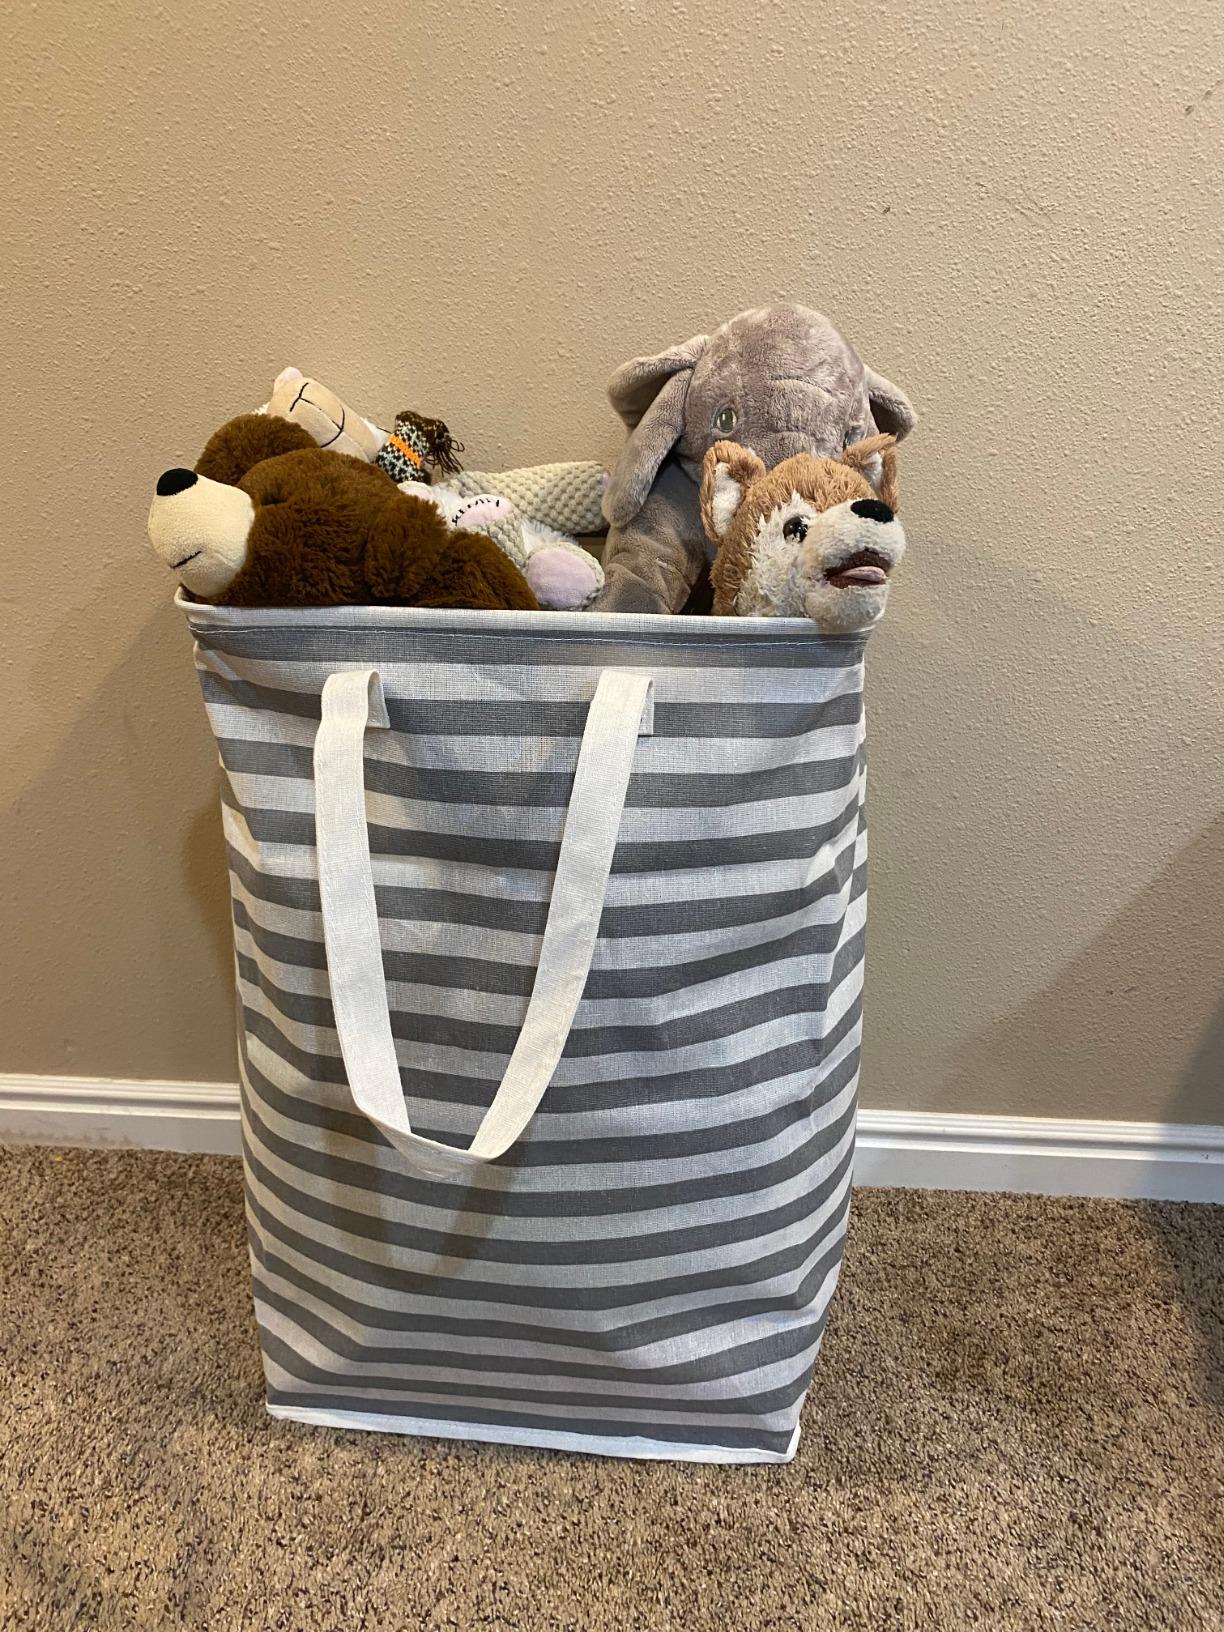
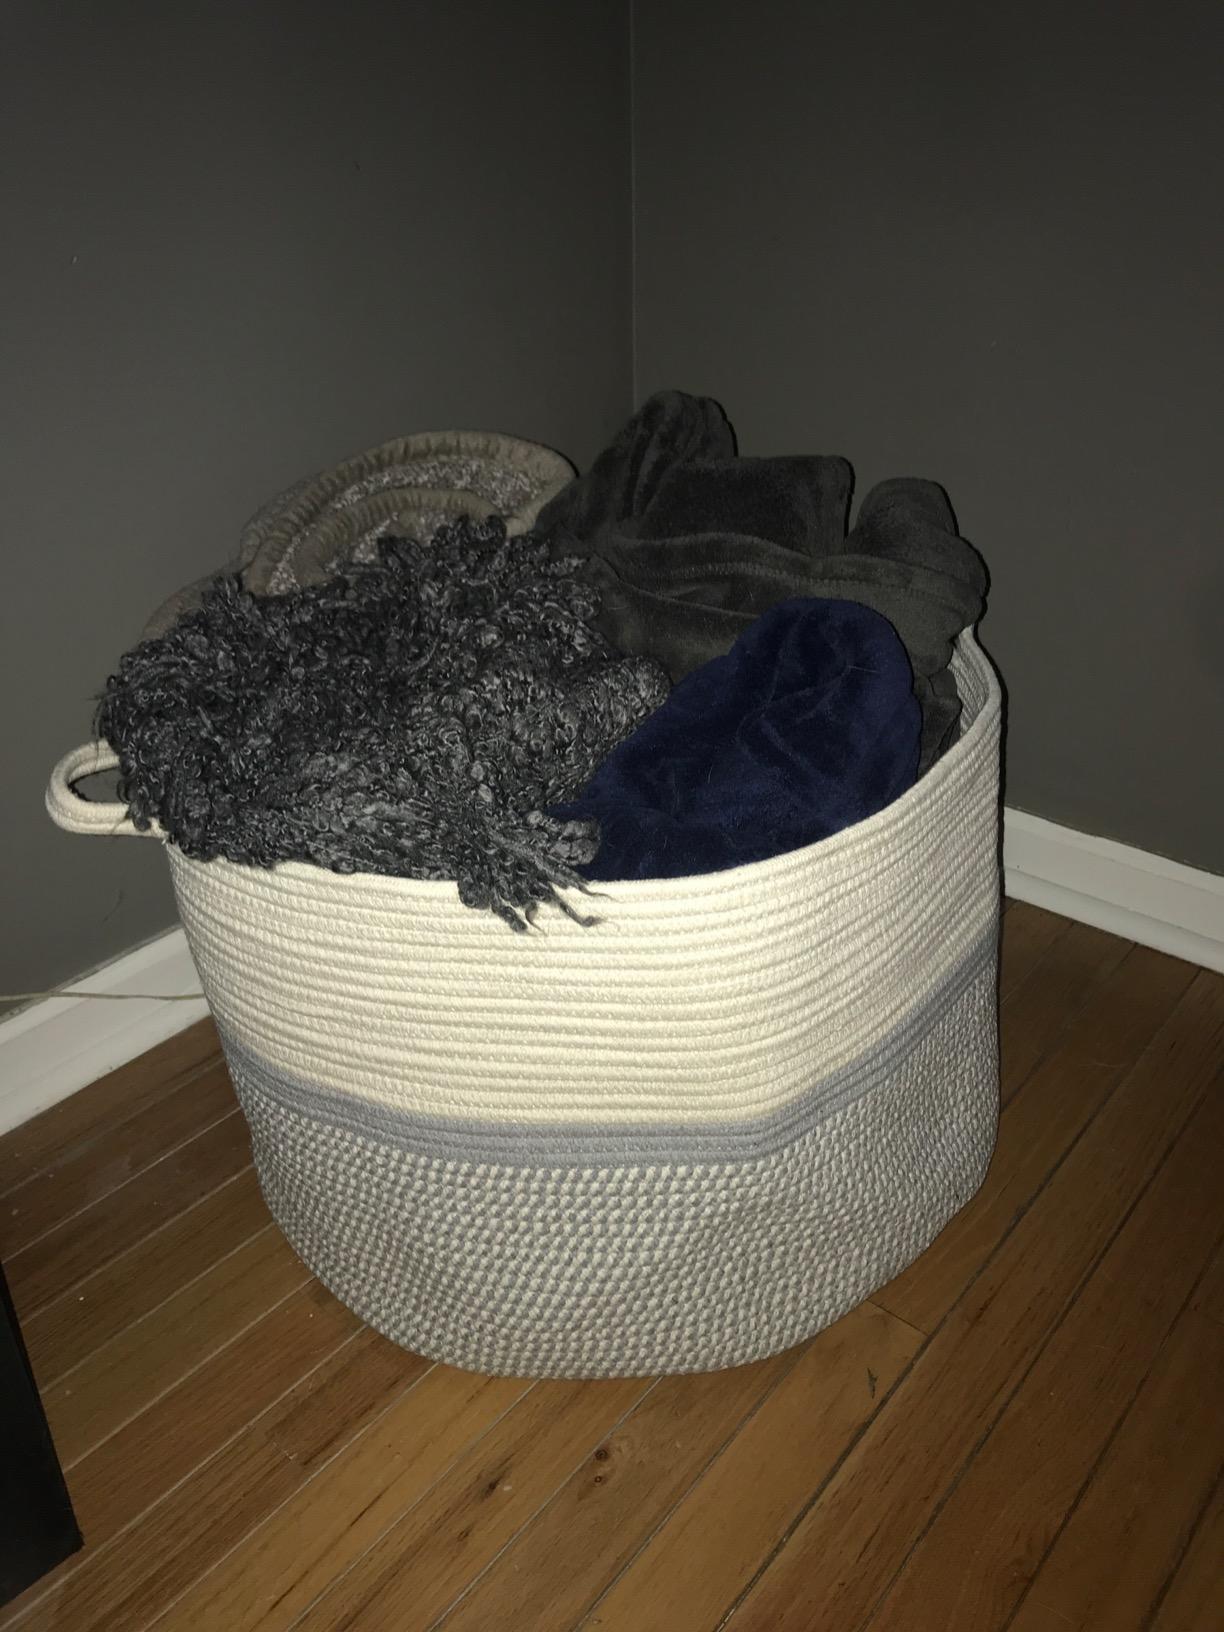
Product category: items_hamper
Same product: no